Fluidized bed concentrator

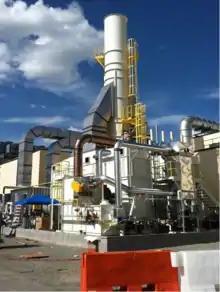
A fluidized bed concentrator for VOC control at Honda Manufacturing of Alabama.

A fluidized bed concentrator (FBC) is an industrial process for the treatment of exhaust air. The system uses a bed of activated carbon beads to adsorb volatile organic compounds (VOCs) from the exhaust gas. Differently from the fixed-bed or carbon rotor concentrators, the FBC system forces the VOC-laden air through several perforated steel trays, increasing the velocity of the air and allowing the sub-millimeter carbon beads to fluidize, or behave as if suspended in a liquid. This increases the surface area of the carbon-gas interaction, making it more effective at capturing VOCs.